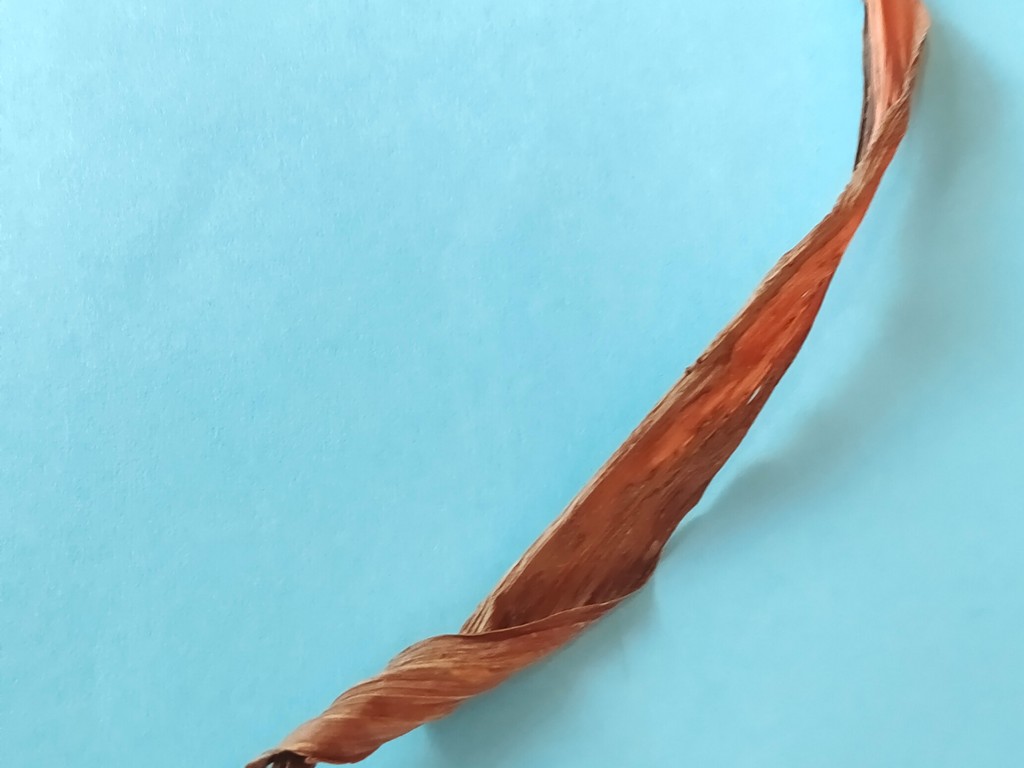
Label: Dried